Ji Dong-won

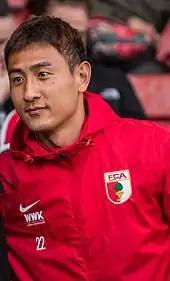
Ji with FC Augsburg in 2017

On 22 December 2014, after failing to appear competitively for Borussia Dortmund, Ji signed a three-and-a-half-year contract with FC Augsburg, until 30 June 2018.